Upon Some Midnights Clear

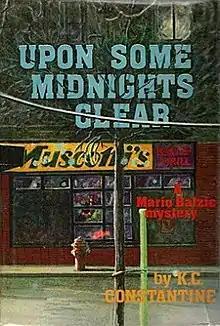
First edition

Upon Some Midnights Clear is a crime novel by the American writer K. C. Constantine set in 1980s Rocksburg, a fictional, blue-collar, Rust Belt town in Western Pennsylvania, modeled on the author's hometown of McKees Rocks, Pennsylvania, adjacent to Pittsburgh.